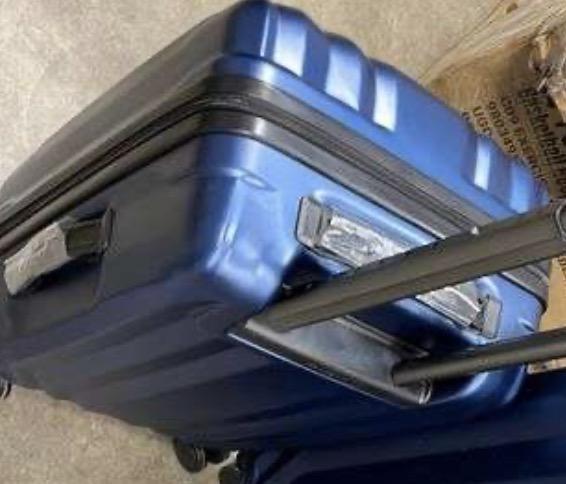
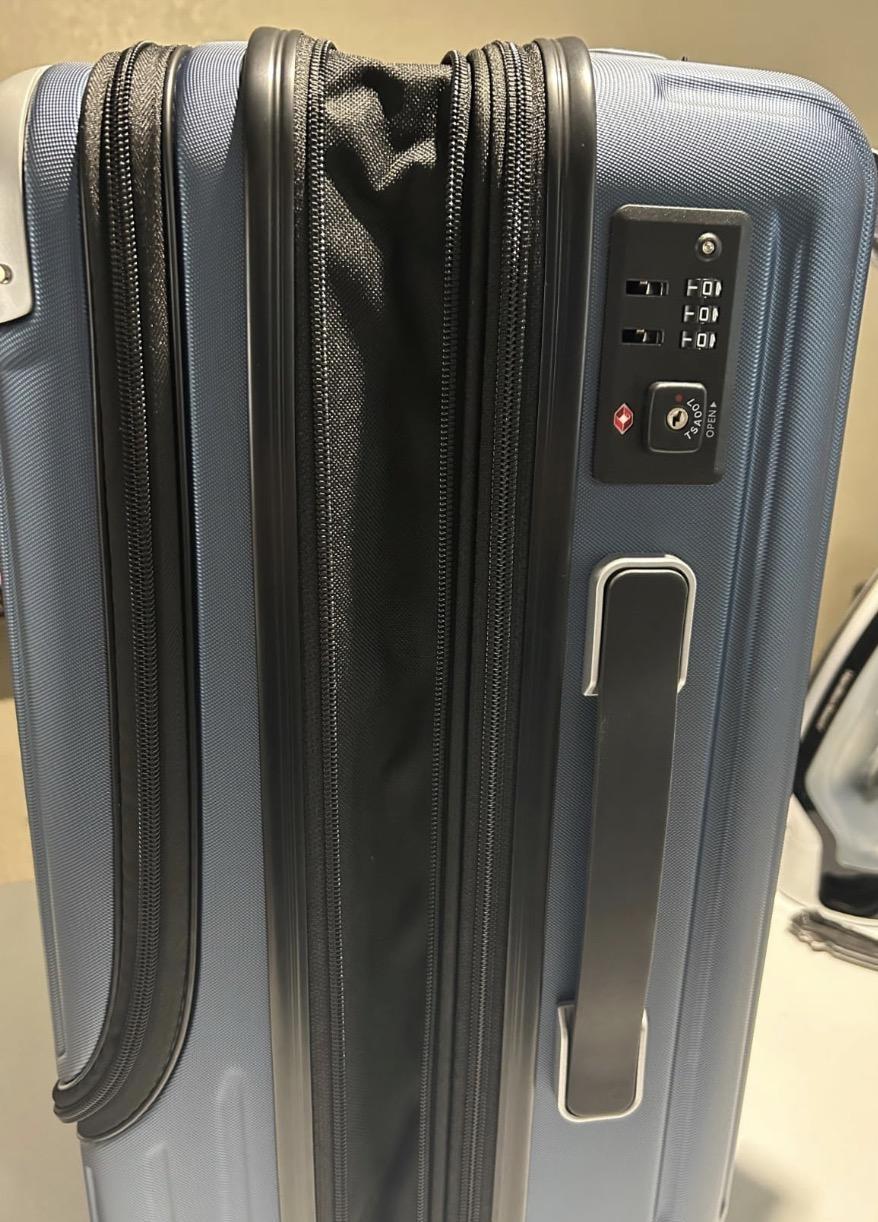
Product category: items_tea
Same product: no